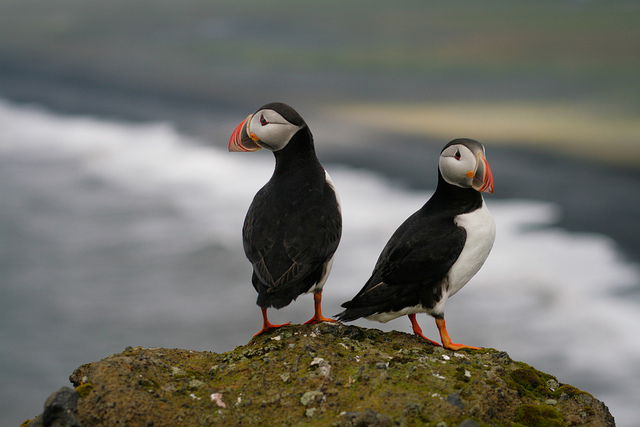
user: Given an image and a question. Answer the question in a short answer. Question: What kind of bird is this? Short Answer:
assistant: puffin